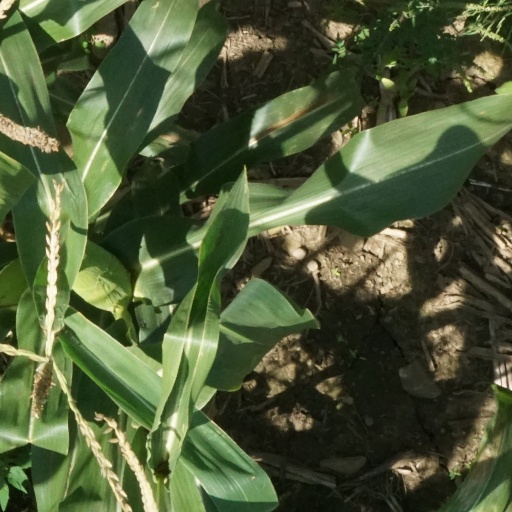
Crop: maize; corn